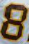
Number: 8